Shui Tsiu San Tsuen

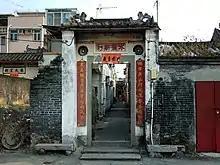
Entrance gate of the walled village in October 2012

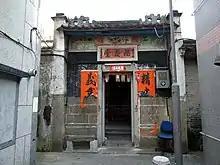
Fuk Hing Tong is the shrine of the walled village. It serves as the common ancestral hall and for the worship of Kwan Tai. Taken in October 2012.

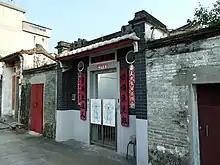
Ching Chun Fong Ancestral Hall.

Shui Tsiu San Tsuen is a village in Shap Pat Heung, Yuen Long District, Hong Kong. Part of the village is a historic walled village.